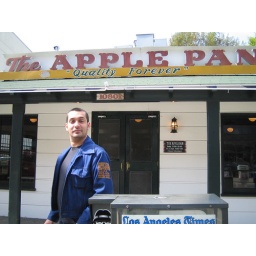
omar the pig in front of the apple pan